Yolki

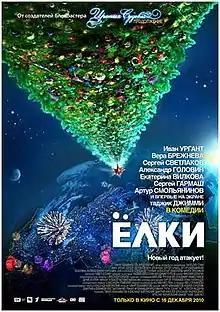
Theatrical release poster

Yolki (meaning New Year Trees), also known as Six Degrees of Celebration, is a 2010 Russian comedy film directed by Timur Bekmambetov. As of 2024, eleven films have been made in the series. It is the most successful non-animated film franchise in Russia.